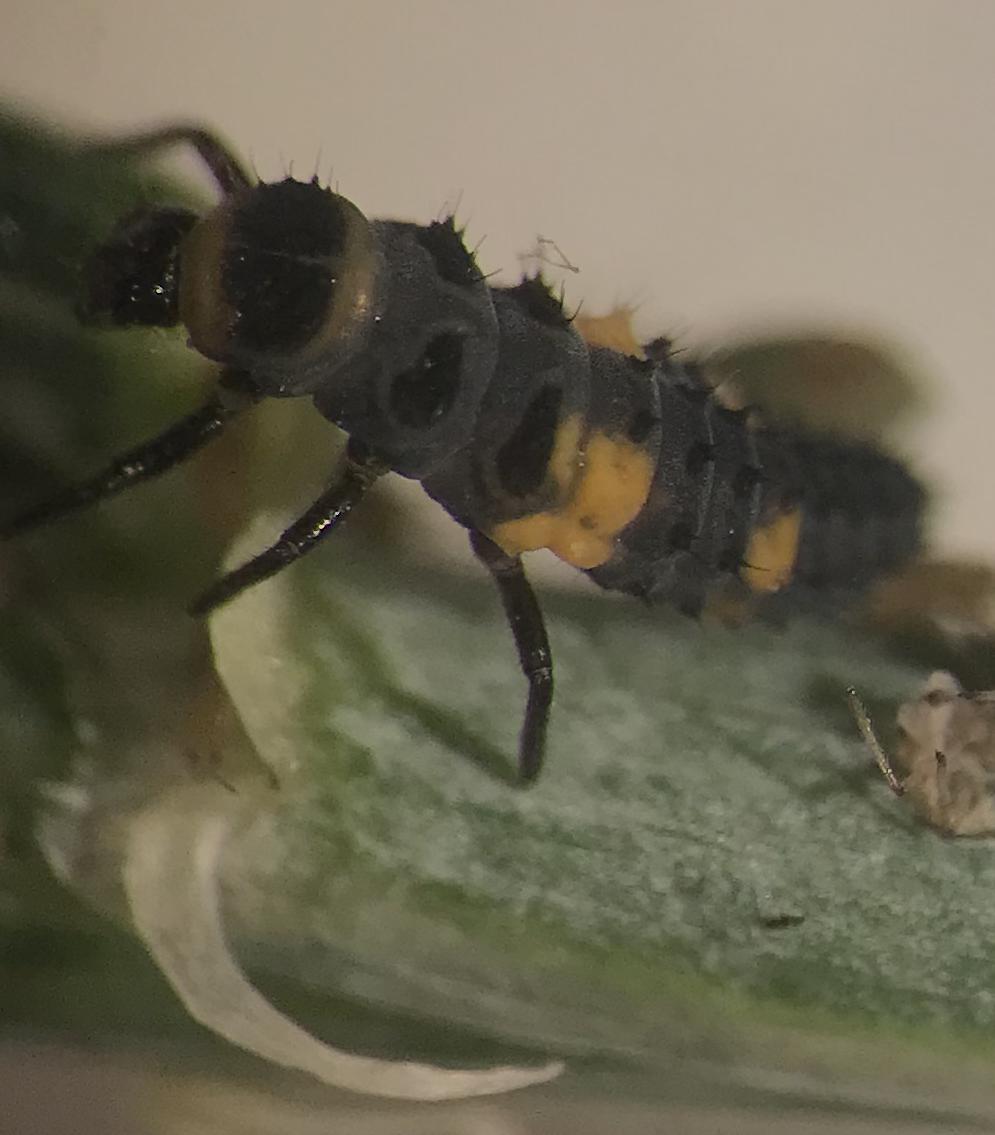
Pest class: predators